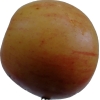
Label: Apple 14